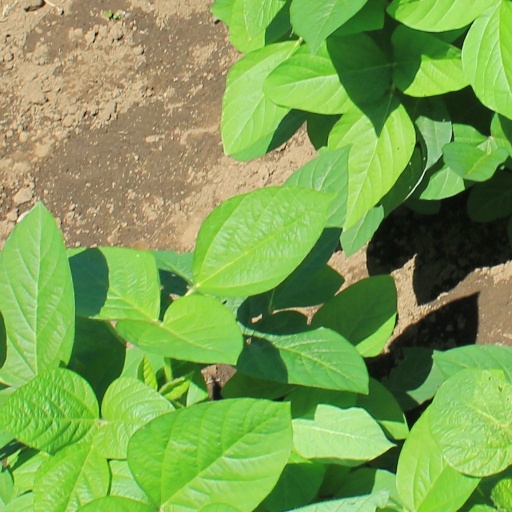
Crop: soybean